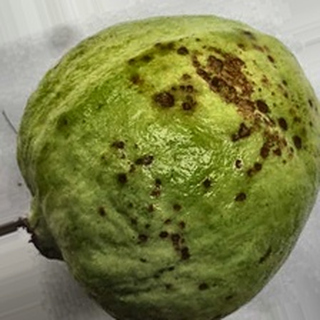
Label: guava_anthracnose